Total internal reflection

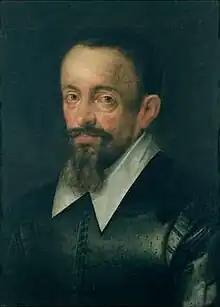
Johannes Kepler (1571–1630)

Other reflecting prisms that use TIR include the following (with some overlap between the categories):